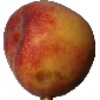
Label: Peach 1